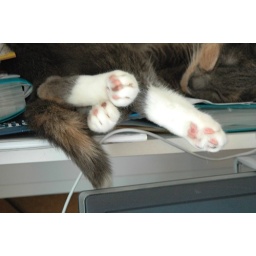
one of her favourite sleeping spots is on the shelf above the computer.